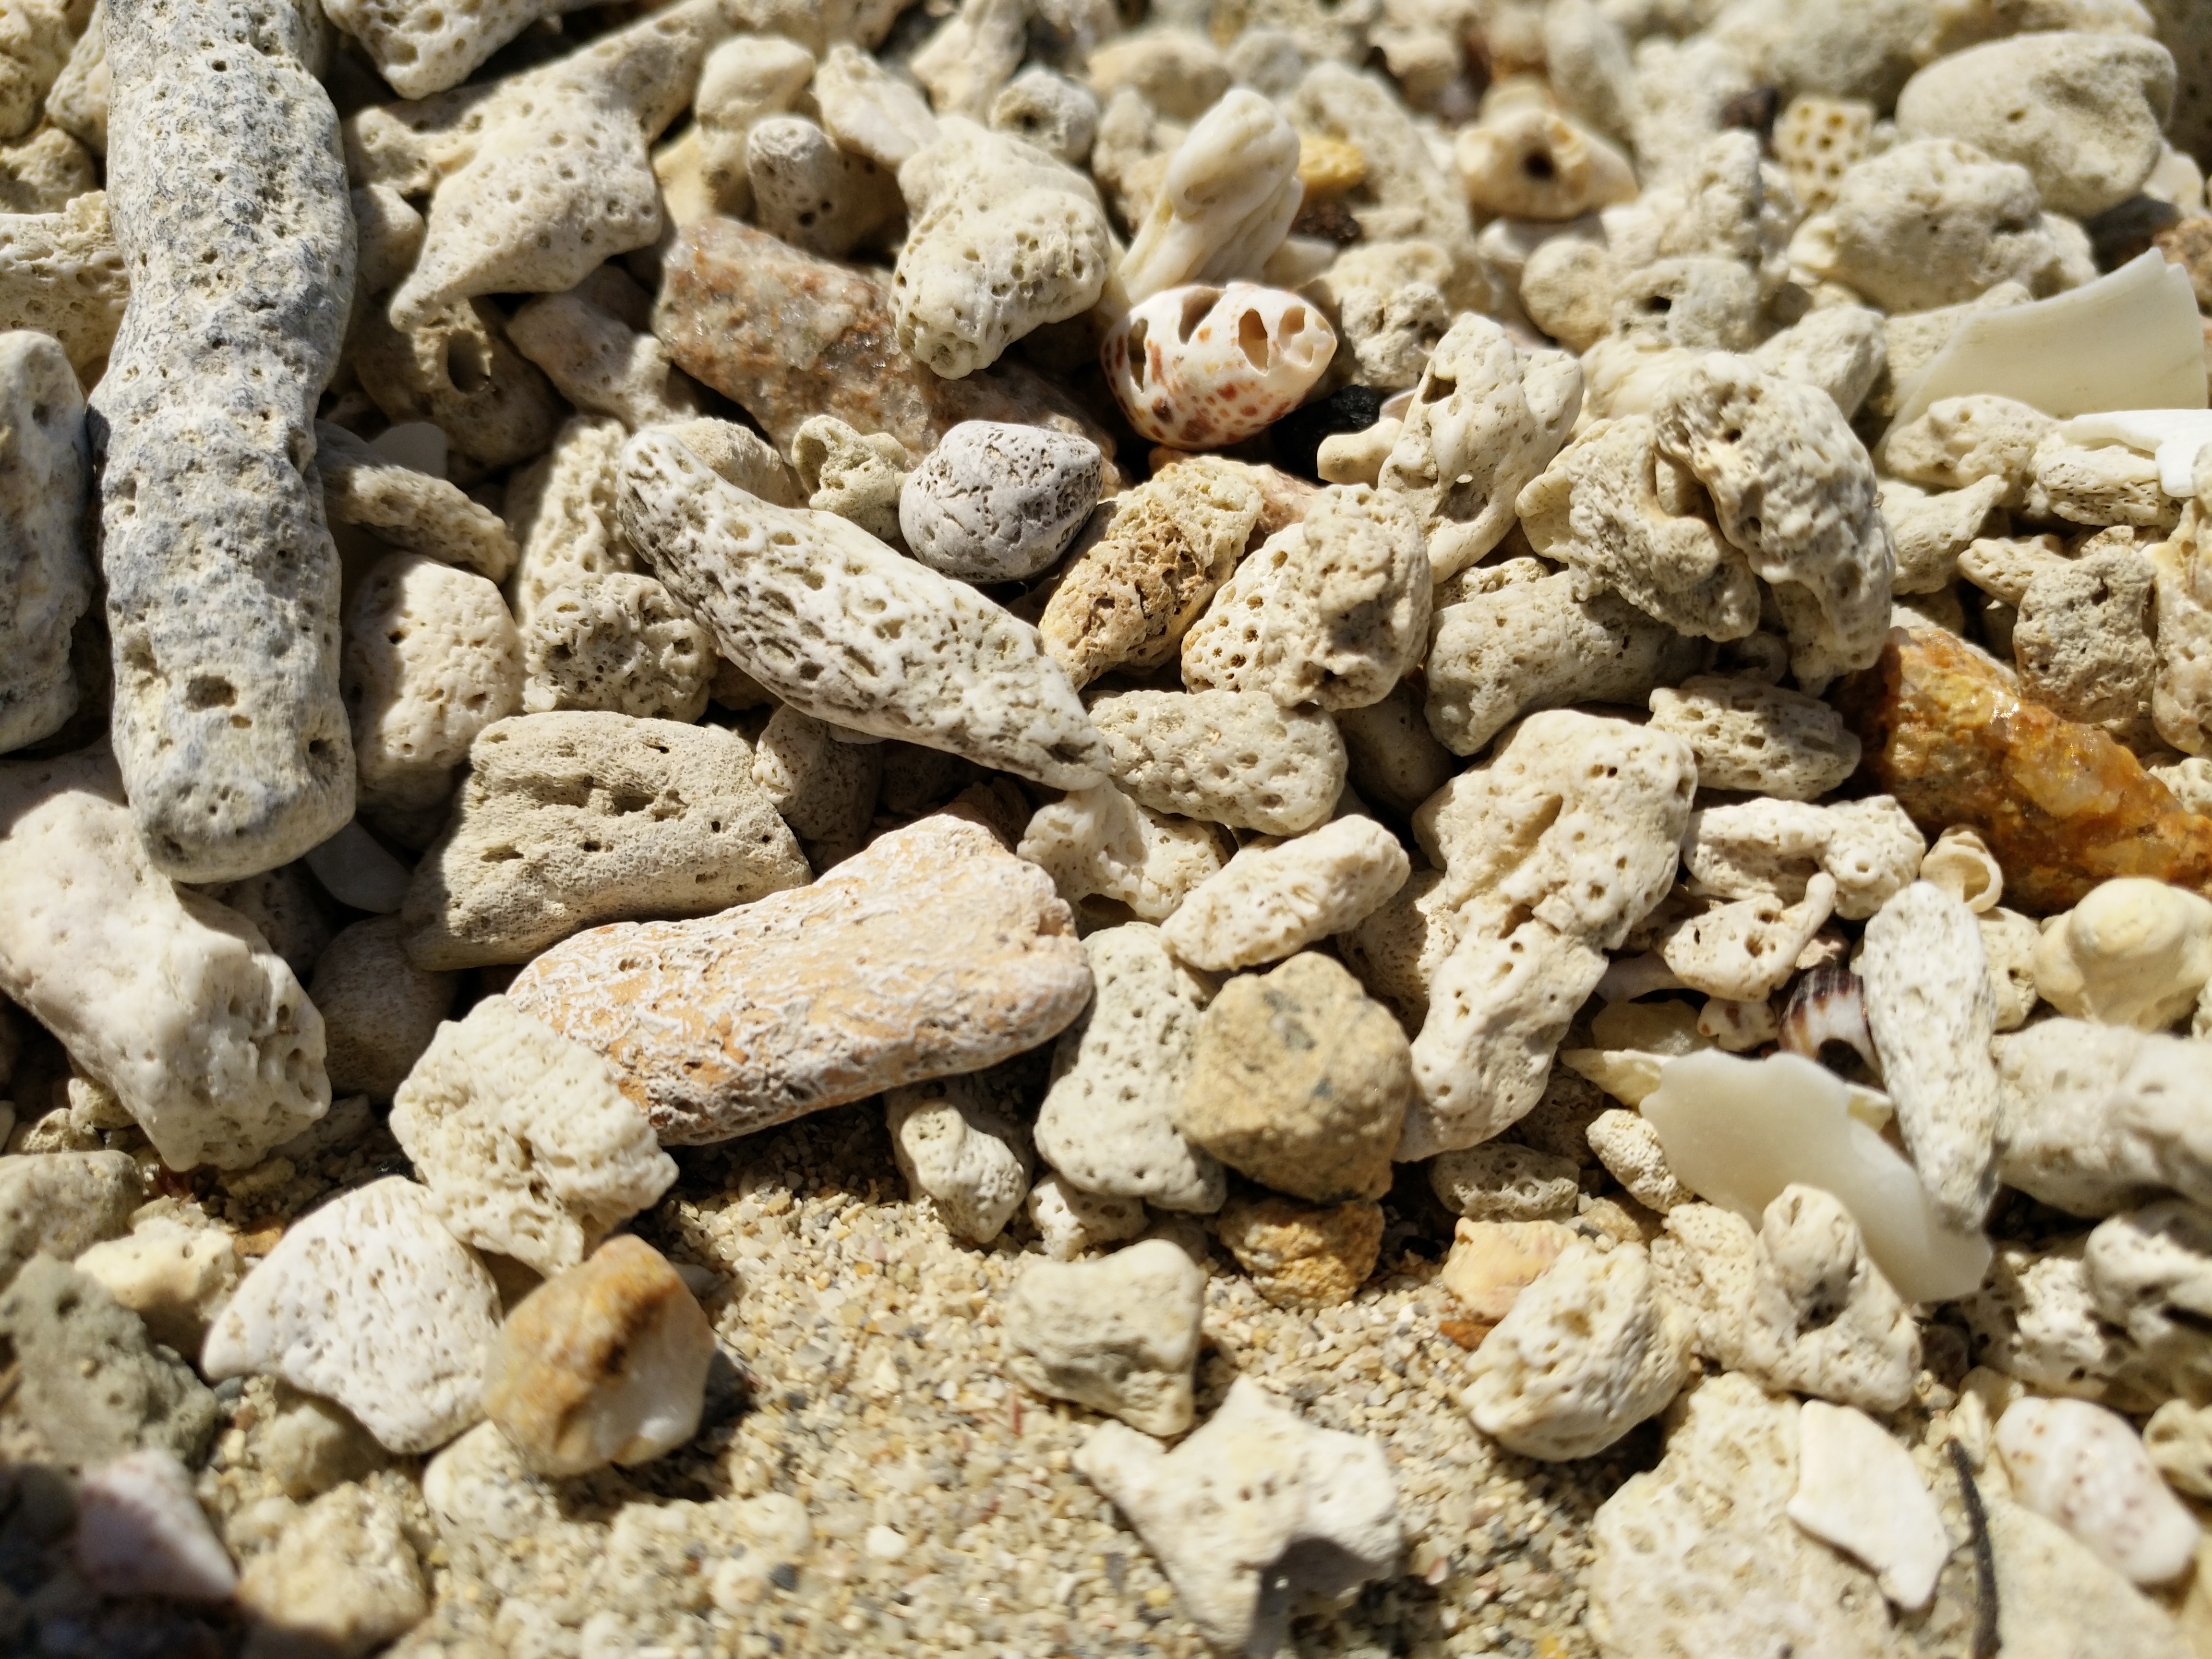
beach, sea, meal, food, produce, breakfast, material, coral, flowering plant, grass family, land plant, snack food